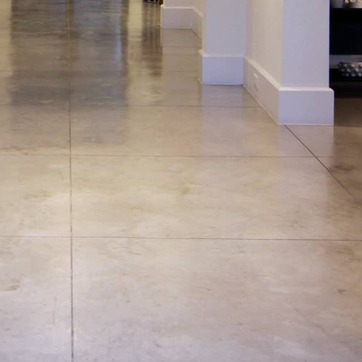
Material: tile